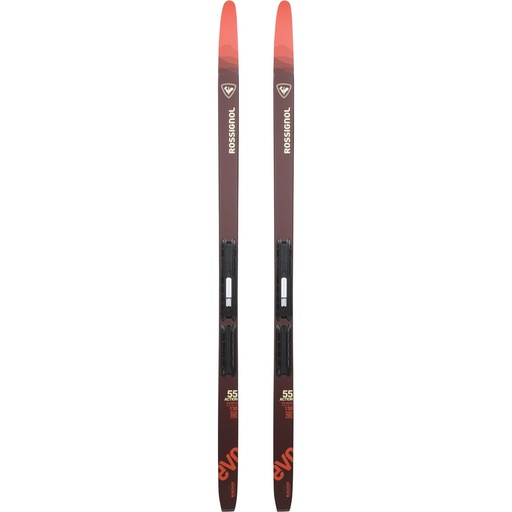
Rossignol EVO 55 Jr Ski Mounted
BindingPlate BindingSystem
Brand: Rossignol
Category: Sporting Goods > Outdoor Recreation > Winter Sports & Activities > Skiing & Snowboarding > Skis > Cross-Country Skis